Victor Emmanuel III

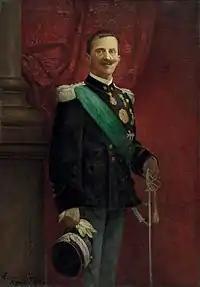
Victor Emmanuel, 1913 portrait.

In 1922, Mussolini led a force of his Fascist supporters on a March on Rome. Prime Minister Luigi Facta and his cabinet drafted a decree of martial law. After some hesitation the King refused to sign it, citing doubts about the ability of the army to contain the uprising without setting off a civil war.